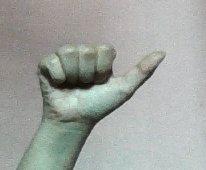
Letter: dhad